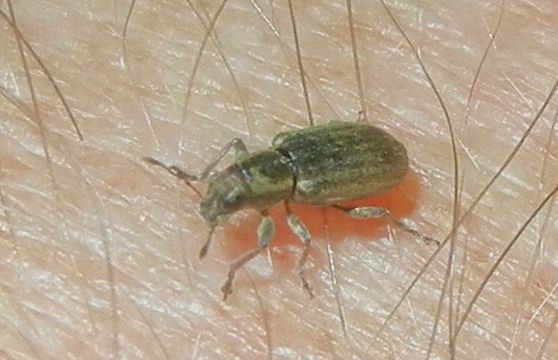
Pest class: pea_leaf_weevil